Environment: real
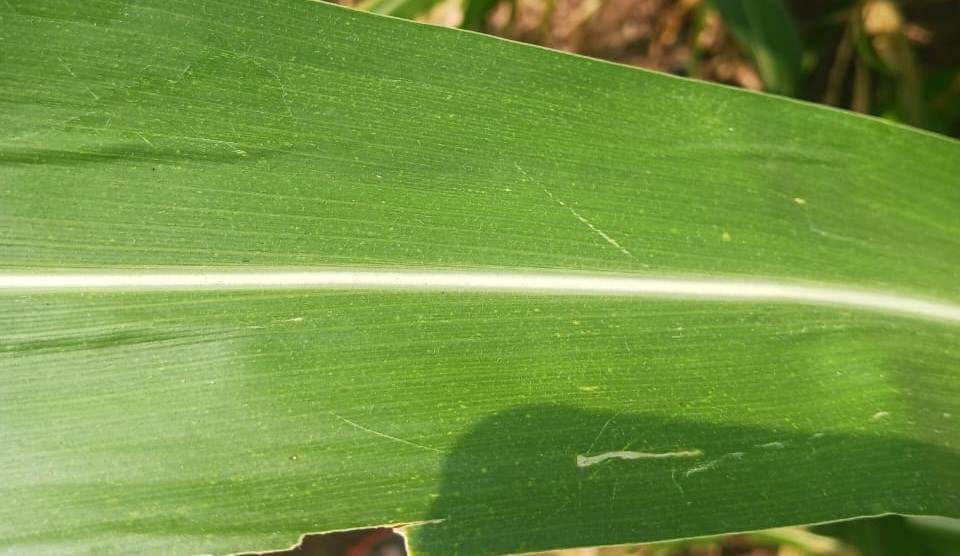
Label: healthy